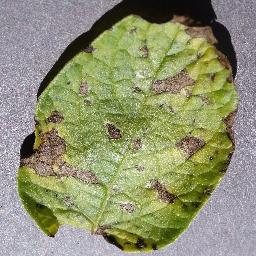
Label: Potato___Early_blight